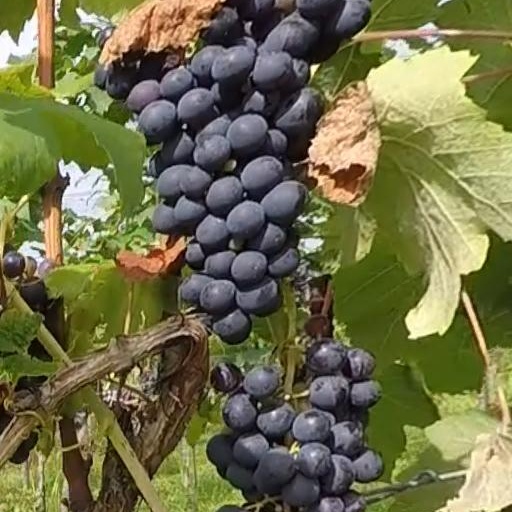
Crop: grape